Chip Lindsey

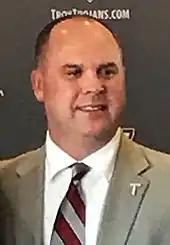
Lindsey at his Troy introductory press conference

On January 11, 2019, Lindsey was named the new head football coach at Troy University. Troy fired Lindsey on November 21, 2021, with one game remaining in the 2021 season. Lindsey posted a record of 15–19 over three years with no bowl appearances.